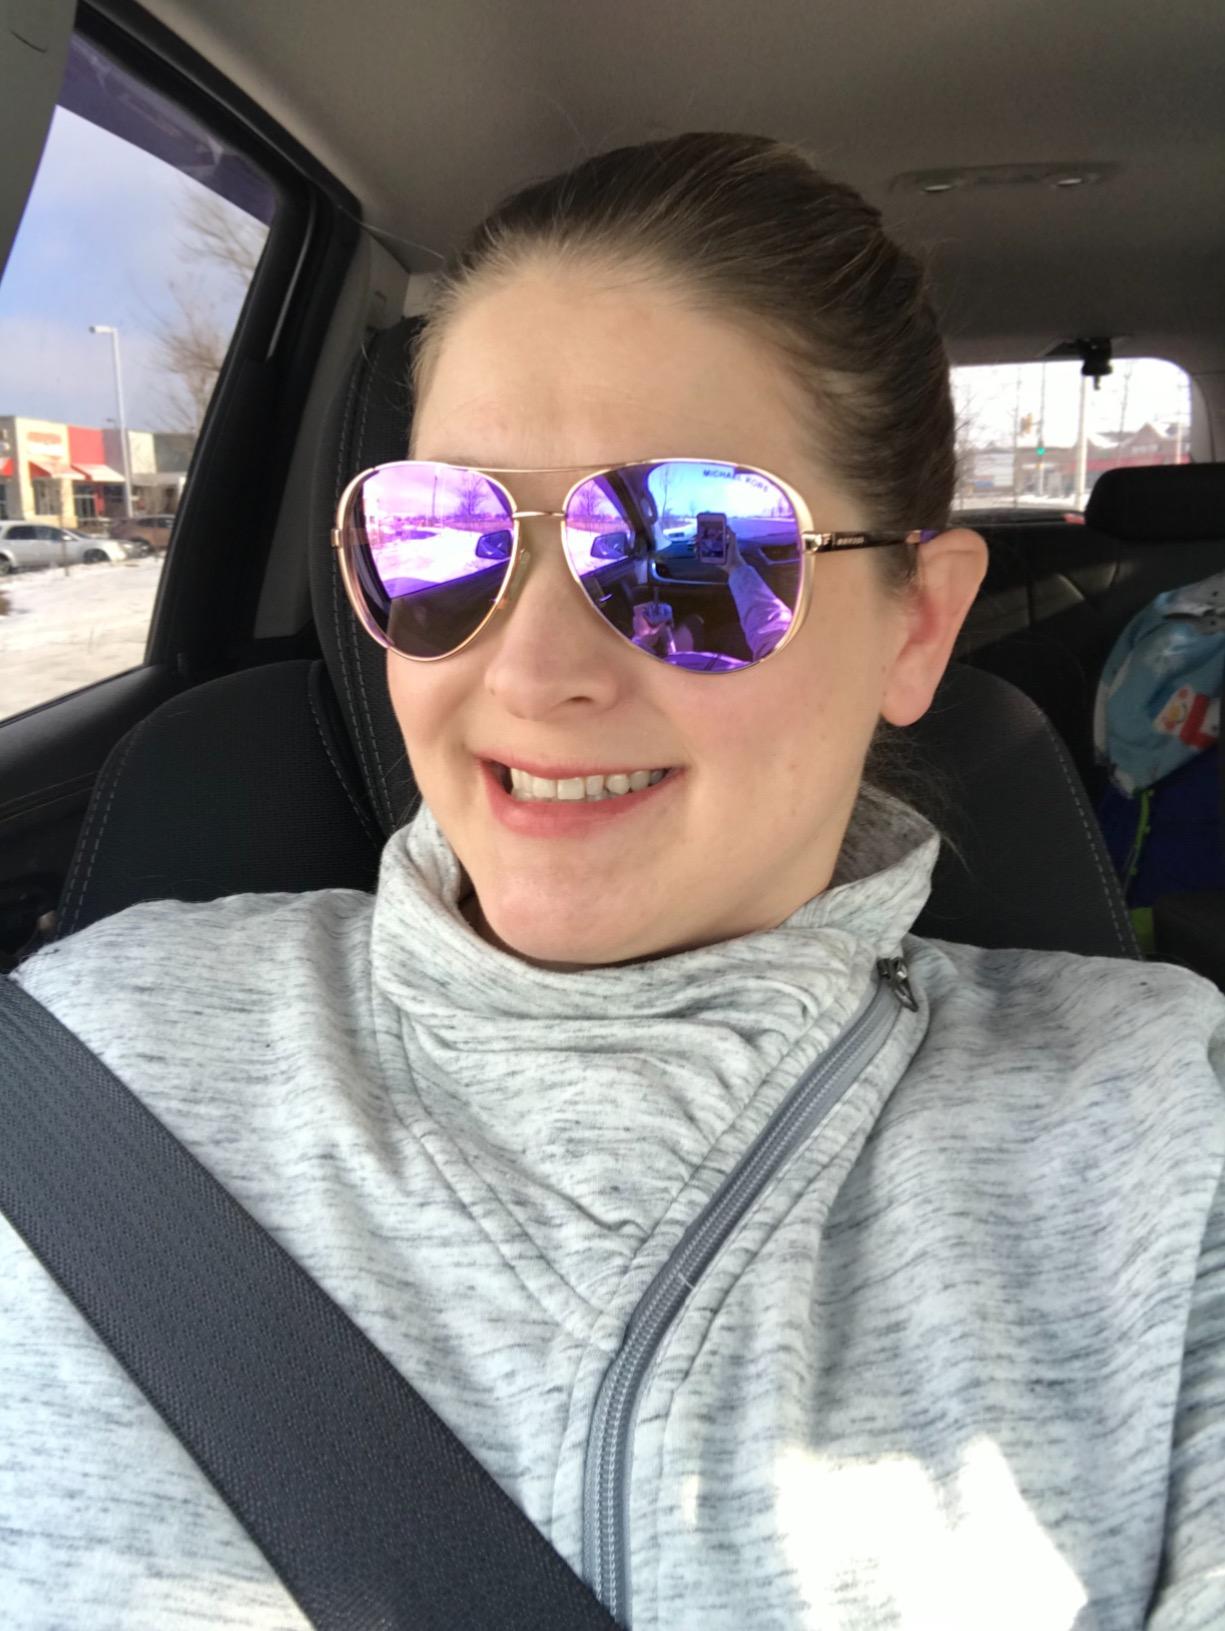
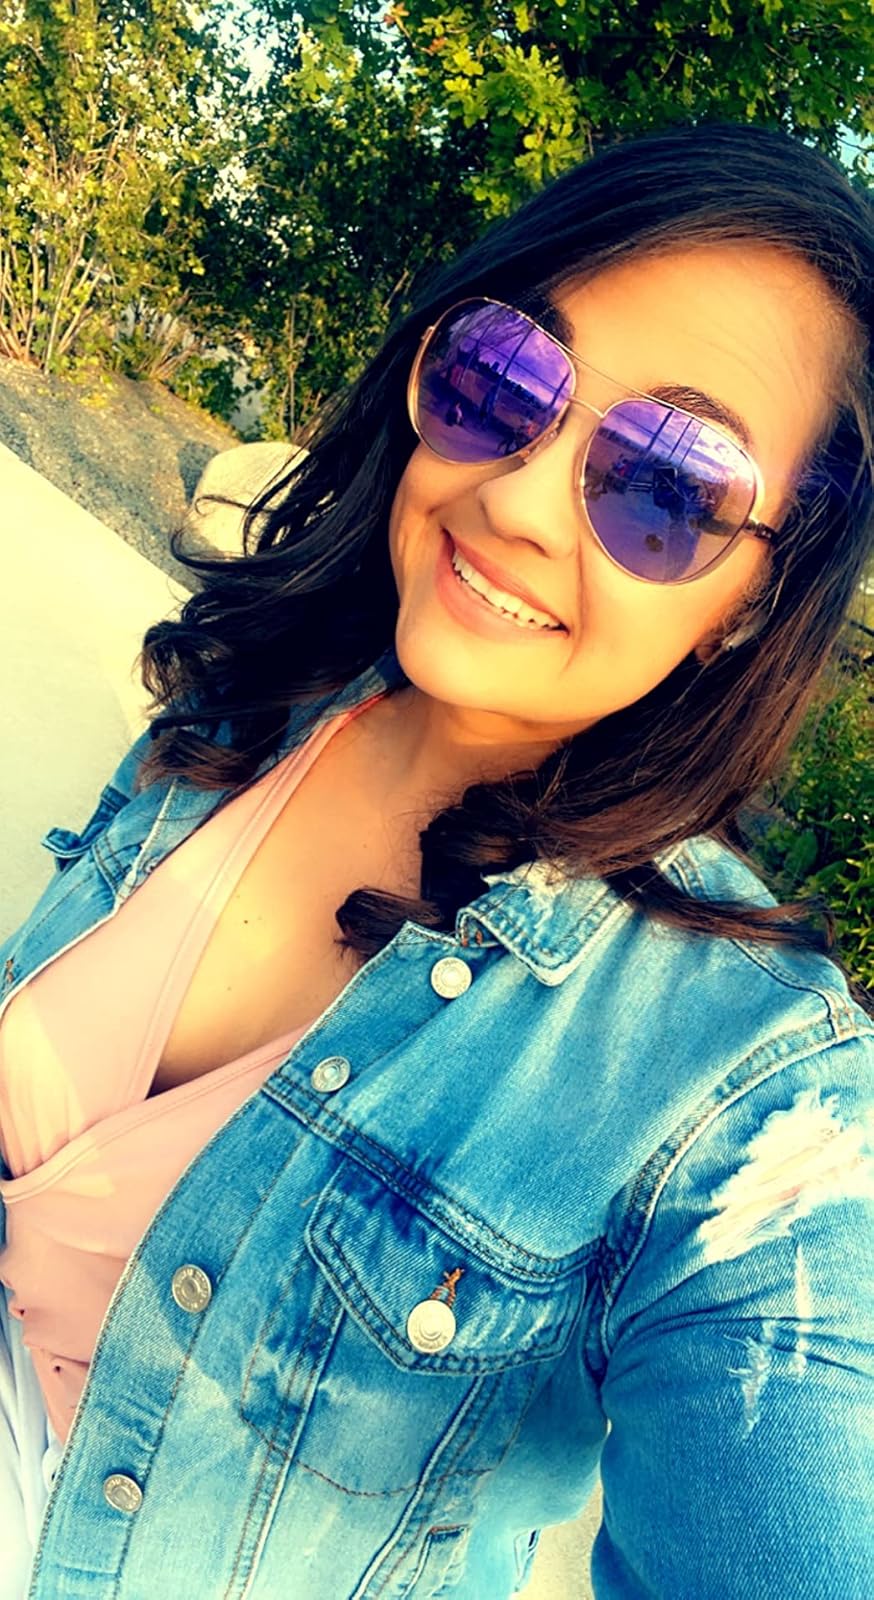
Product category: accessories_sunglasses
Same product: yes